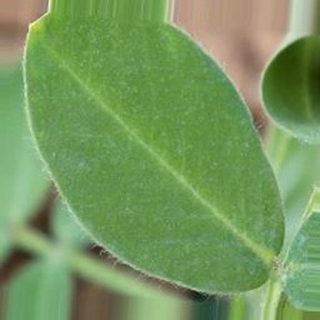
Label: healthy_groundnut